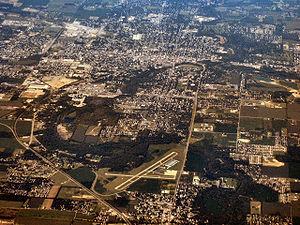
La ville américaine d’Anderson est le siège du comté de Madison, dans l’Indiana. Sa population s’élevait à 56 129 habitants en 2010, alors qu’elle en comptait quelque 70 000 en 1970.